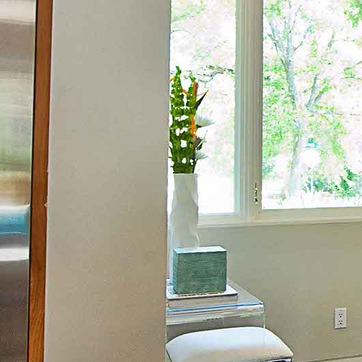
Material: ceramic